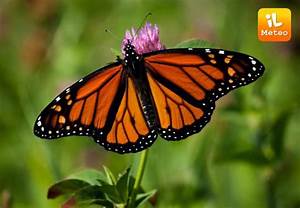
Label: butterfly